Chinese New Year film

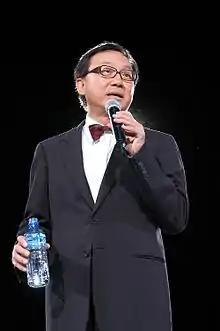
Director Michael Hui (pictured 2005), whose 1981 film "Security Unlimited" is credited with establishing the Chinese New Year film as a distinct genre

A Chinese New Year film (Mandarin: "hèsuìpiān", Cantonese: "hoseoipin") or Lunar New Year film is a type of film released during the period surrounding the Chinese New Year. They are typically lighthearted, mass-market films that blend elements of comedy, action, romance, and fantasy. Though films with release dates timed to the Chinese New Year first appeared in the 1930s, Chinese New Year films were established as distinct genre in 1981 with the release of the film "Security Unlimited". Chinese New Year films are associated primarily with the cinema of Hong Kong, and have emerged as a popular way to celebrate the Chinese New Year.